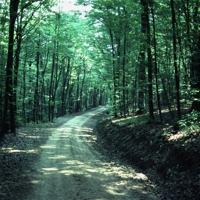
Weather: sun or clear